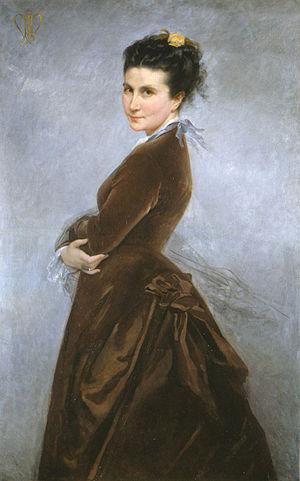
L’abbaye royale de Chaalis est une ancienne abbaye cistercienne située à Fontaine-Chaalis, au centre de la forêt d'Ermenonville, face à la Mer de sable, dans le département de l’Oise, en région des Hauts-de-France, à environ quarante kilomètres au nord-est de Paris.